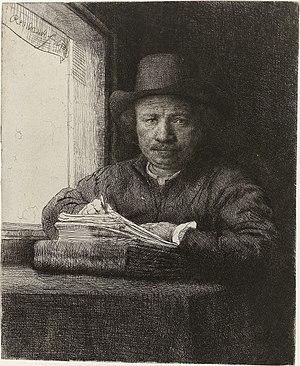
Rembrandt Harmenszoon van Rijn, habituellement désigné sous son seul prénom de Rembrandt, né à Leyde le 15 juillet 1606 ou 1607 et mort à Amsterdam le 4 octobre 1669, est généralement considéré comme l'un des plus grands peintres de l'histoire de la peinture, notamment de la peinture baroque, et l'un des plus importants peintres de l'École hollandaise du XVIIᵉ siècle. Rembrandt a également réalisé des gravures et des dessins et est l'un des plus importants aquafortistes de l'histoire. Il a vécu pendant ce que les historiens appellent le siècle d'or néerlandais, durant lequel culture, sciences, commerce et influence politique des Provinces-Unies ont atteint leur apogée.